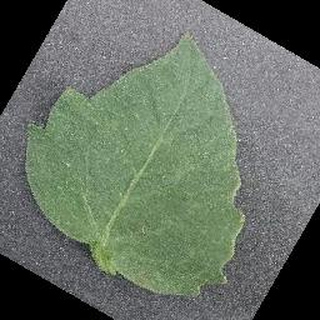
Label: healthy_tomato